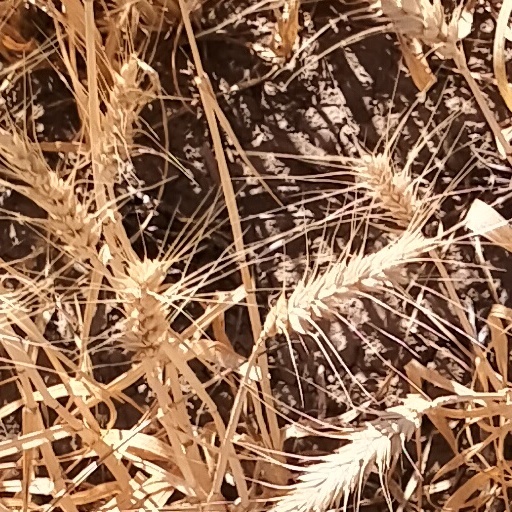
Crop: wheat